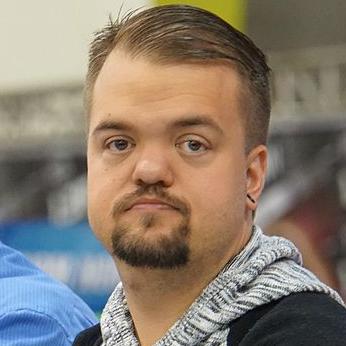
Age: 28